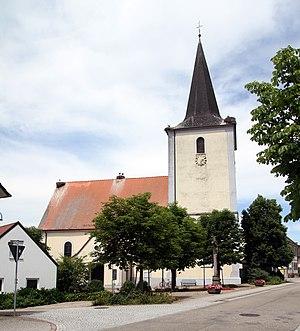
Église St. Nikolaus à Achern-Gamshurst.